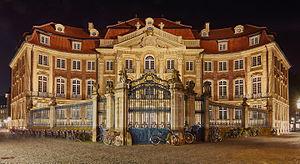
L'Erbdrostenhof est un palais aristocratique baroque situé à Münster, en Allemagne. Il a été construit selon les plans de Johann Conrad Schlaun pour le Grand sénéchal de Münster Adolf Heidenreich Freiherr Droste zu Vischering de 1753 à 1757. Le bâtiment à trois ailes est remarquable par sa conception très représentative sur une parcelle exiguë. Johann Christoph Manskirch a été impliqué dans la conception sculpturale. Les fresques de Nikolaus Loder, détruites pendant la Seconde Guerre mondiale, ont été reconstituées par Paul Reckendorfer en 1965-1967.